Kidney belt

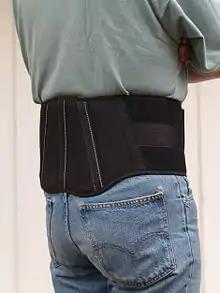
Motorcycle kidney belt

A kidney belt is a wide elastic band that is placed around the lower torso that is intended to protect a person's internal organs from damage from either strain or shock.